Galena, Illinois

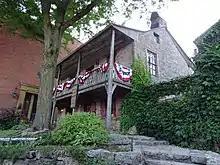
The Dowling House (1826–27) is the oldest building in Galena.

The first official lease of the mines on behalf of the US government was dated September 30, 1822, and made to James Johnson, brother of US Senator Richard Mentor Johnson. Martin Thomas, appointed by the government in 1824 to oversee mine leases, was commissioned to survey the mines in 1826.